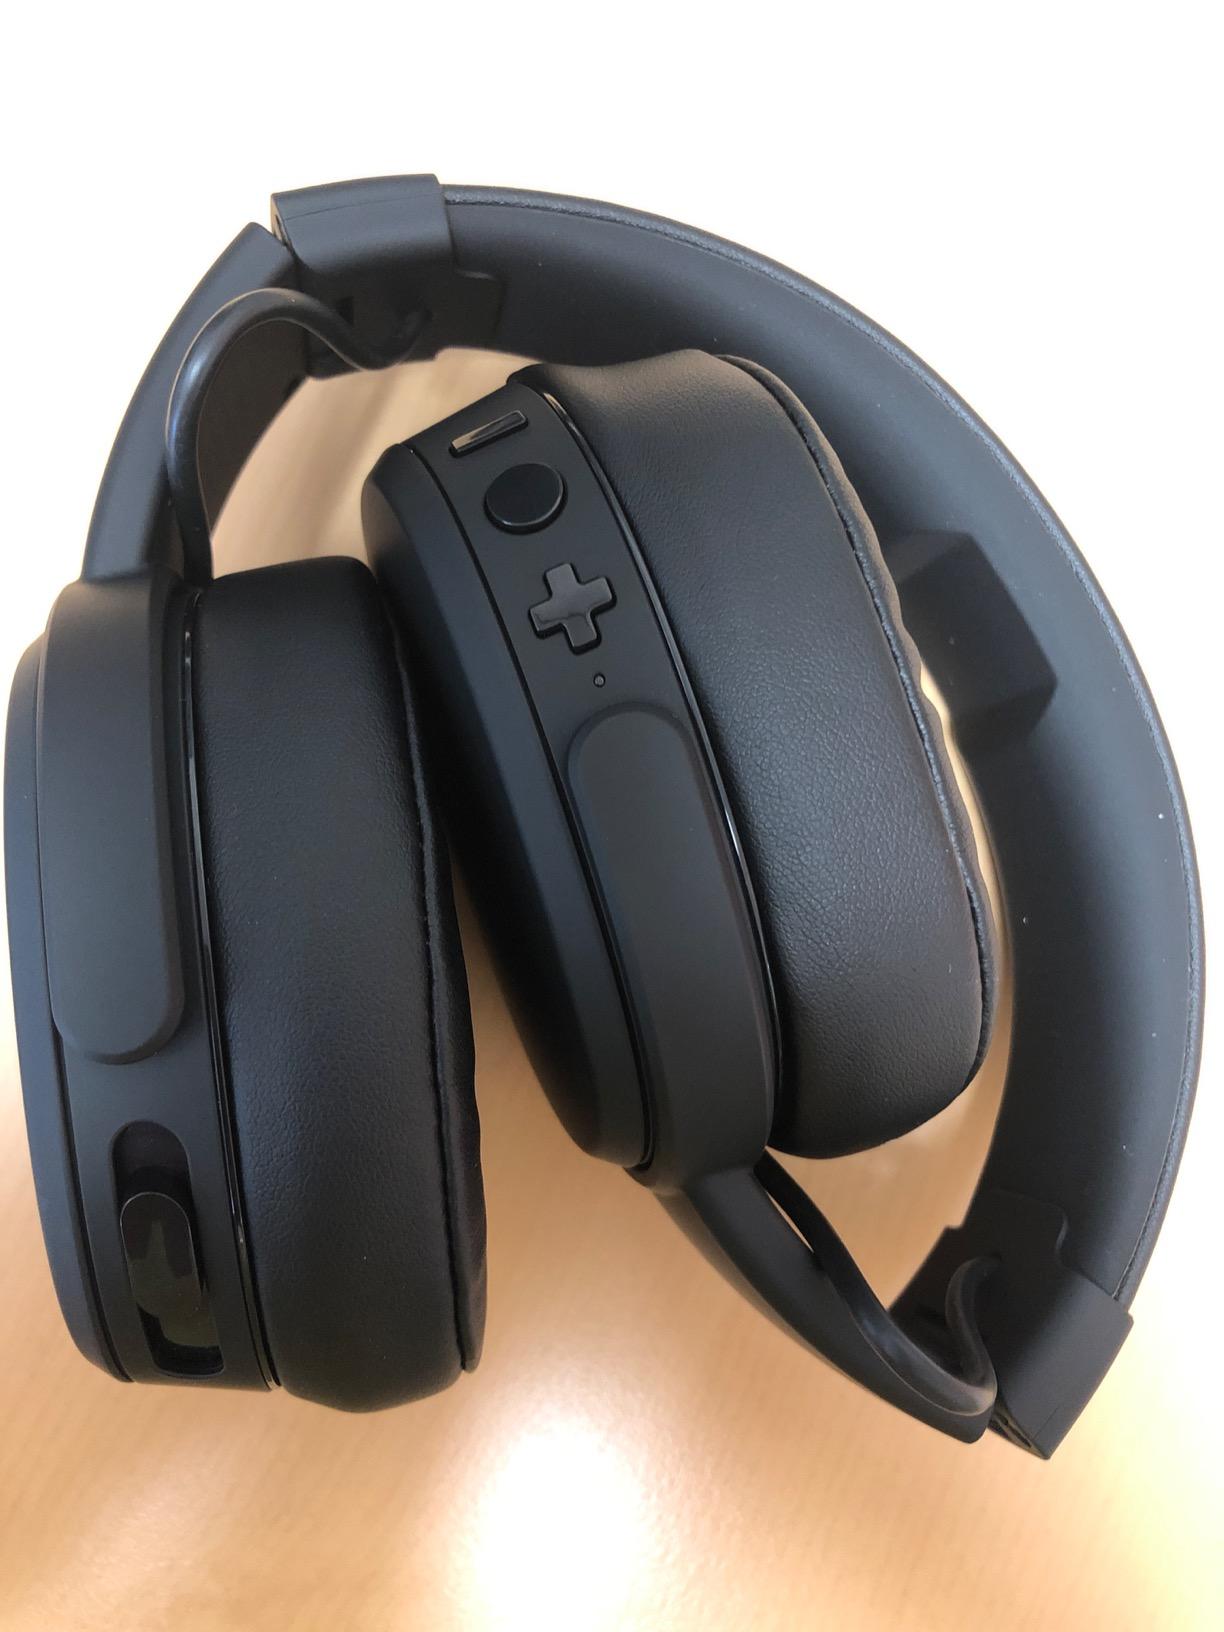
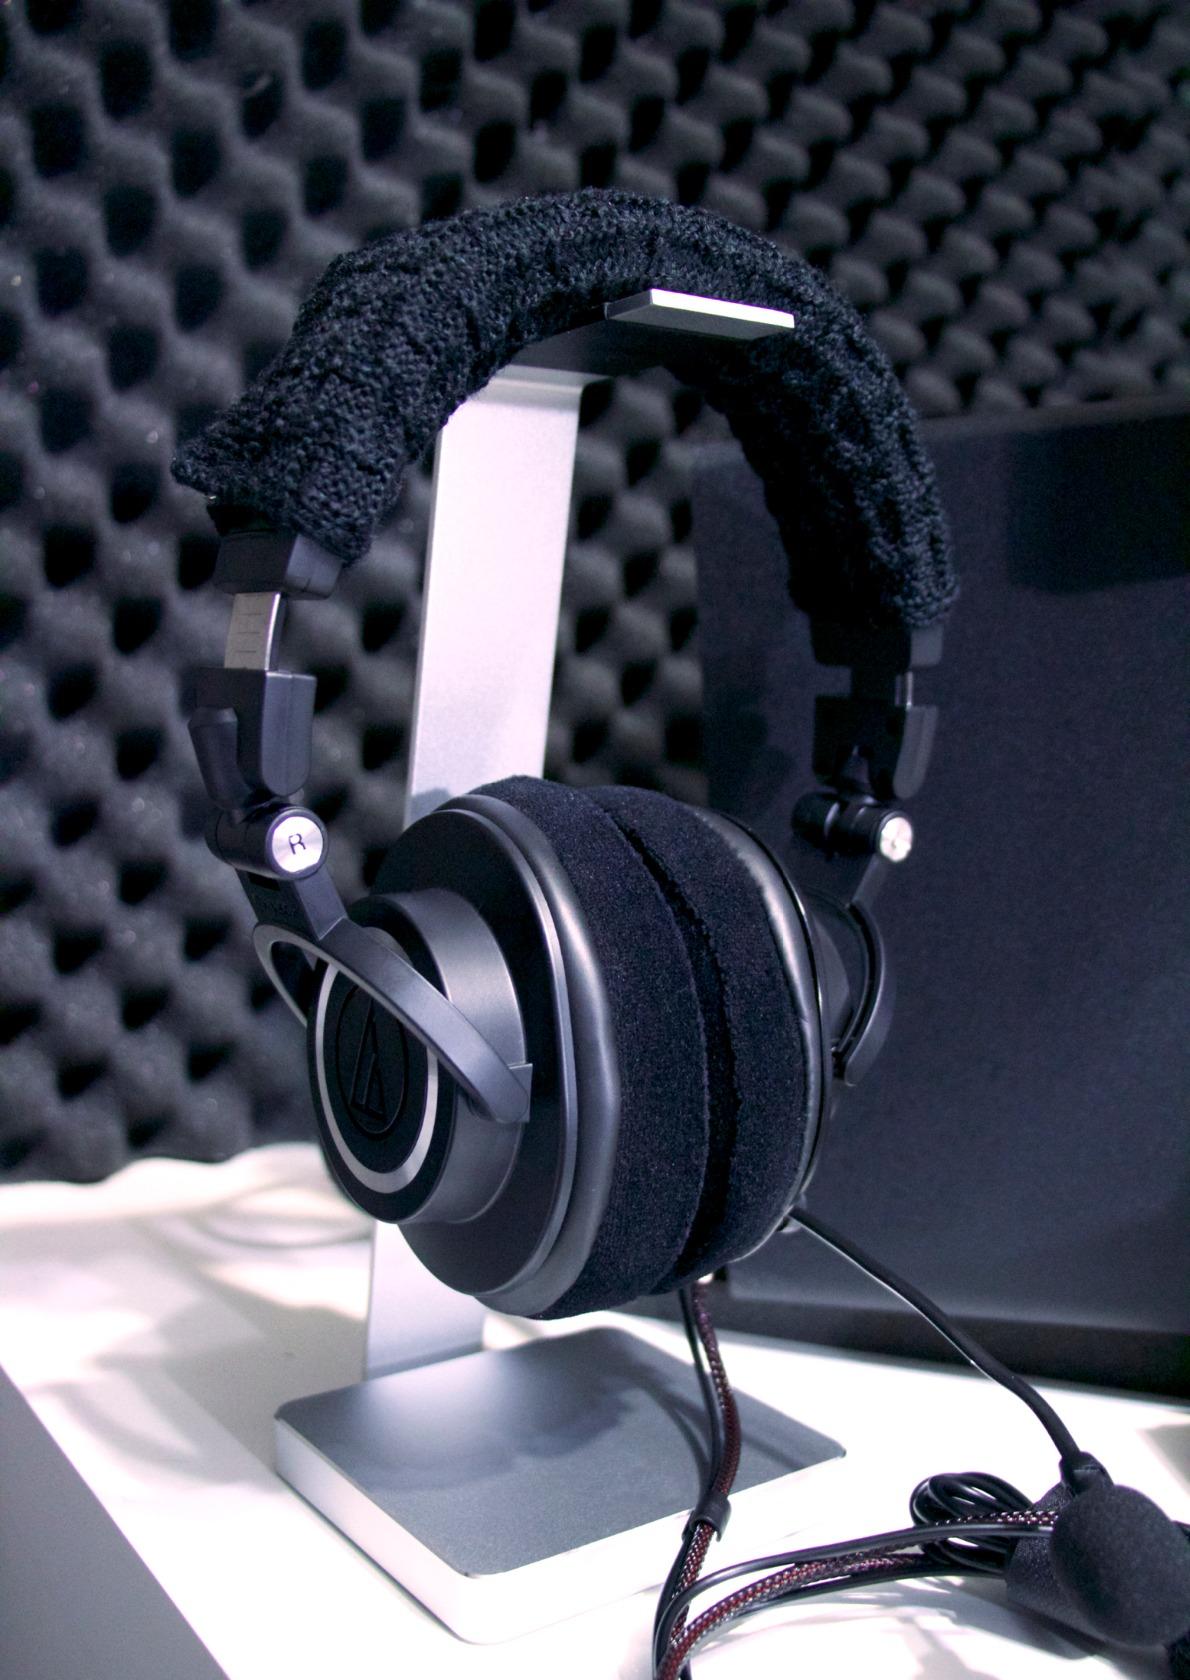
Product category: headphones
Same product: no